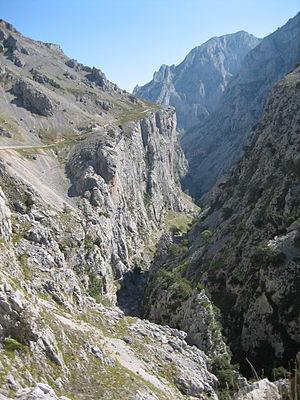
Le sentier du Cares est un des sentiers de randonnée pédestre les plus connus, les plus spectaculaires et les plus prisés des pics d'Europe, montagnes espagnoles situées à cheval entre la province de León et le principauté des Asturies. Il sinue pendant 12 kilomètres le long de la gorge de la rivière Cares, entre la localité asturienne de Poncebos et le village très isolé de Caín de Valdeón dans la province de Léon. Une variante du sentier de randonnée consiste à continuer vers le sud jusqu'à la localité de Posada de Valdeón, village d'altitude de la province de León, ce qui représente un parcours total de 24 kilomètres depuis Poncebos.